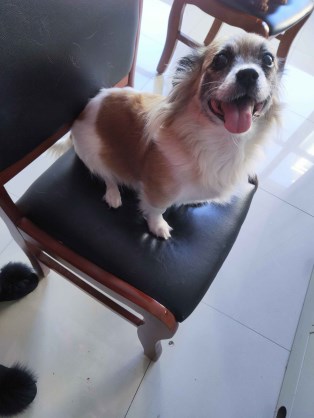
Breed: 3336-n000121-chinese_rural_dog